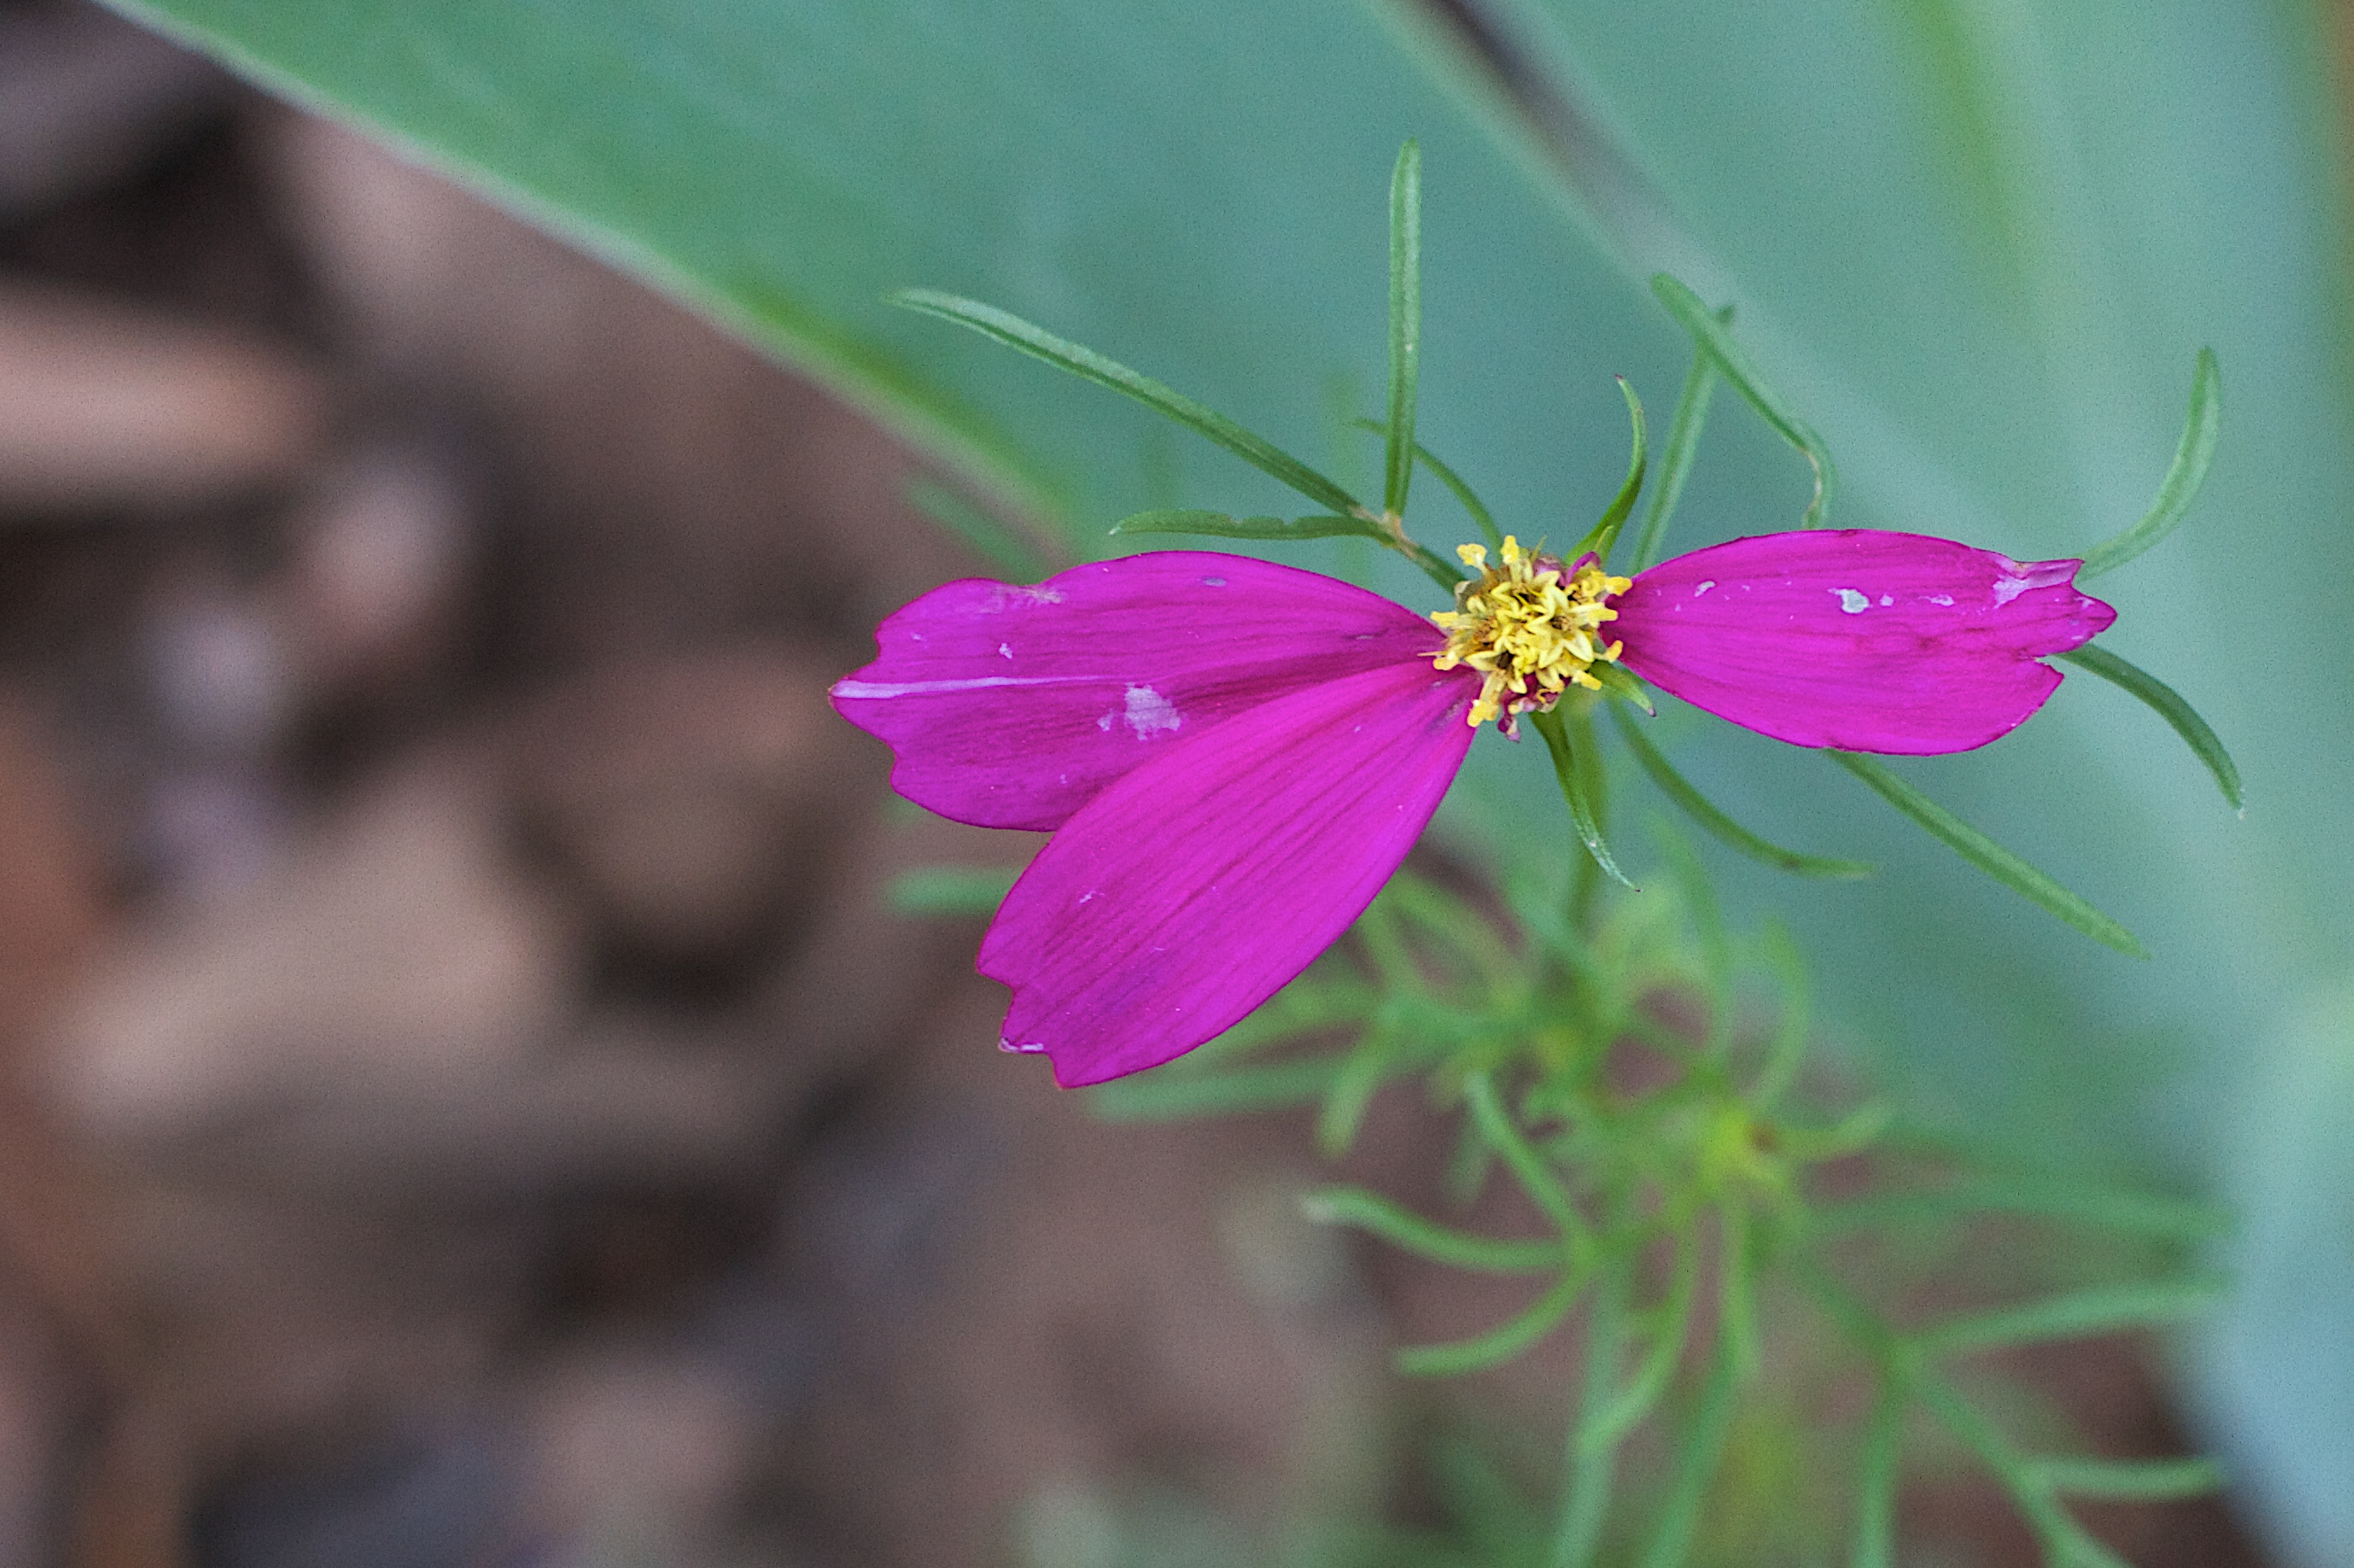
nature, plant, flower, petal, insect, botany, butterfly, flora, fauna, invertebrate, wildflower, close up, nectar, macro photography, annual plant, plant stem, moths and butterflies, lycaenid